Cross-country skiing (sport)

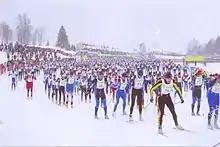
Marathon mass start at the 2006 Tartu Maraton.

A ski marathon is a long-distance, usually point-to-point race, of more than 40 kilometers; some are held concurrent with shorter races and participation is usually open to the public. In Norwegian, such a race is called "turrenn" ("ski touring race"). Major events have more than 10,000 participants where mass starts often have a modified starting order by groupings of participants—who have been judged to be of similar ability, beginning with the elite skiers group and ending with a group of the least experienced skiers. Skiers can use either classic or skate-skiing techniques, depending on the rules of the race. Awards are usually based on overall placement, placement by sex of athlete, and by age category. There are two major series in this category, the Ski Classics and the Worldloppet.